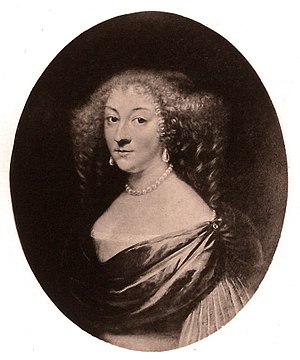
Elisabeth Augusta Lindenov
Elisabeth Augusta Lindenov var datter af Christian 4. og hans hustru til venstre hånd Kirsten Munk. Ligesom sin mor og søskende bar hun titlen komtesse af Slesvig-Holsten. Hun opfostredes i en del af sin barndom hos mormoderen, Ellen Marsvin. Hun blev gift med Hans Lindenov den 27. oktober 1639, og blev 4. juli 1649 mor til Sophie Amalie Lindenov.